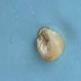
Maize quality: Bad